Barney Storey

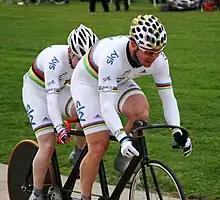
Storey with Neil Fachie at Herne Hill Velodrome in 2010

Richard Barnaby "Barney" Storey MBE (born 13 March 1977) is a British cyclist. He rides as a sighted pilot for blind or partially sighted athletes in tandem track cycling events. He competed at the 2004, 2008 and 2012 Paralympic Games and won three gold medals and a bronze.